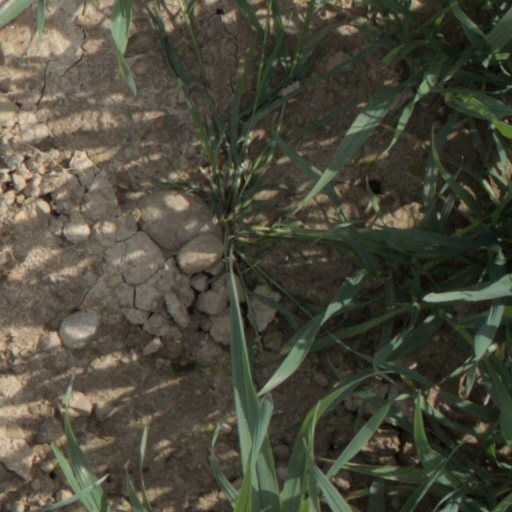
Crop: wheat